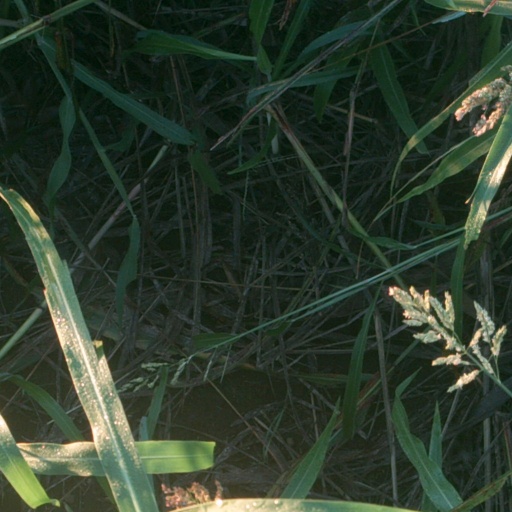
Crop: sorghum